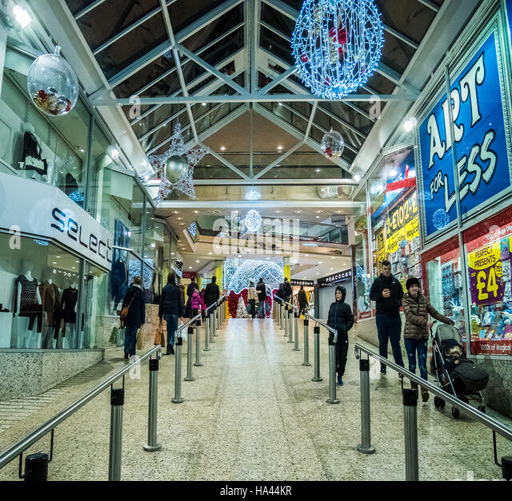
on a lovely winter 's evening .